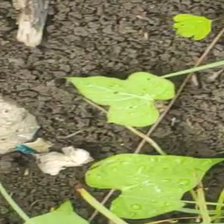
Weed species: Obscure_morning _glory(Ipomoea obscura)